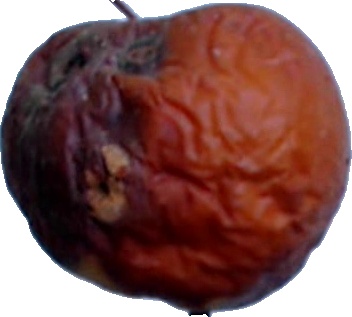
Label: apple_rotten_1